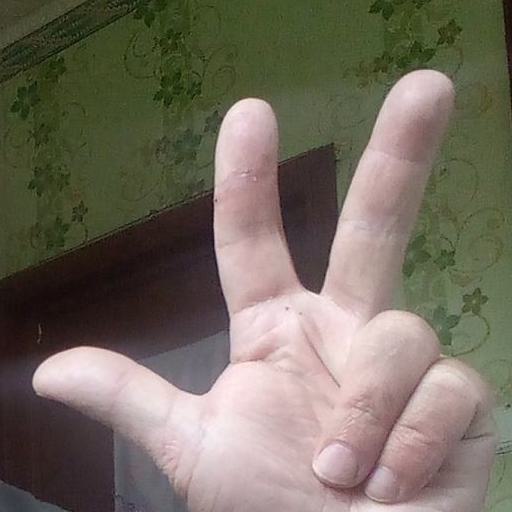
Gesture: three2